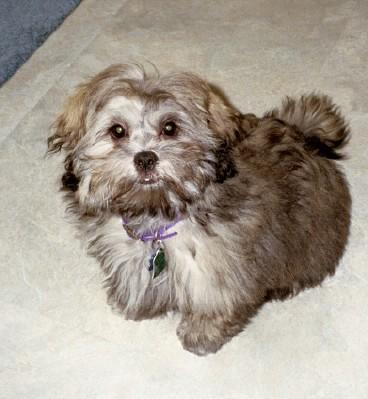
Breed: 215-n000038-Lhasa